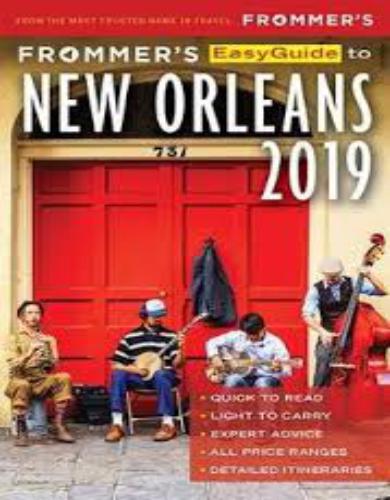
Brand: Frommer's
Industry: Necessities